6th Heavy Field Artillery Regiment (Italy)

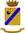
6th Heavy Field Artillery Regiment coat of arms 1951-74

On 15 February 1951 the 6th Heavy Field Artillery Regiment was reformed in Piacenza. The regiment was assigned to the VII Territorial Military Command and consisted of a command, a command unit, the I Group with 149/19 heavy howitzers, and the II Group with 140/30 guns. In 1953 the regiment formed the III Group with 149/19 heavy howitzers, which was disbanded on 1 April 1955. On 31 December 1958 the II Group replaced its 140/30 guns with 149/19 heavy howitzers. On 23 March 1959 the regiment formed a new I Group with M59 155mm field guns 155/45. By February 1961 all three groups of the regiment were equipped with M114 155mm howitzers.